Big Guy and Rusty the Boy Robot (TV series)

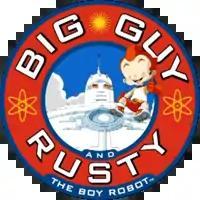

Big Guy and Rusty the Boy Robot, also known as The Big Guy and Rusty, is an American animated television series based on the comic book of the same name by Frank Miller and Geof Darrow.